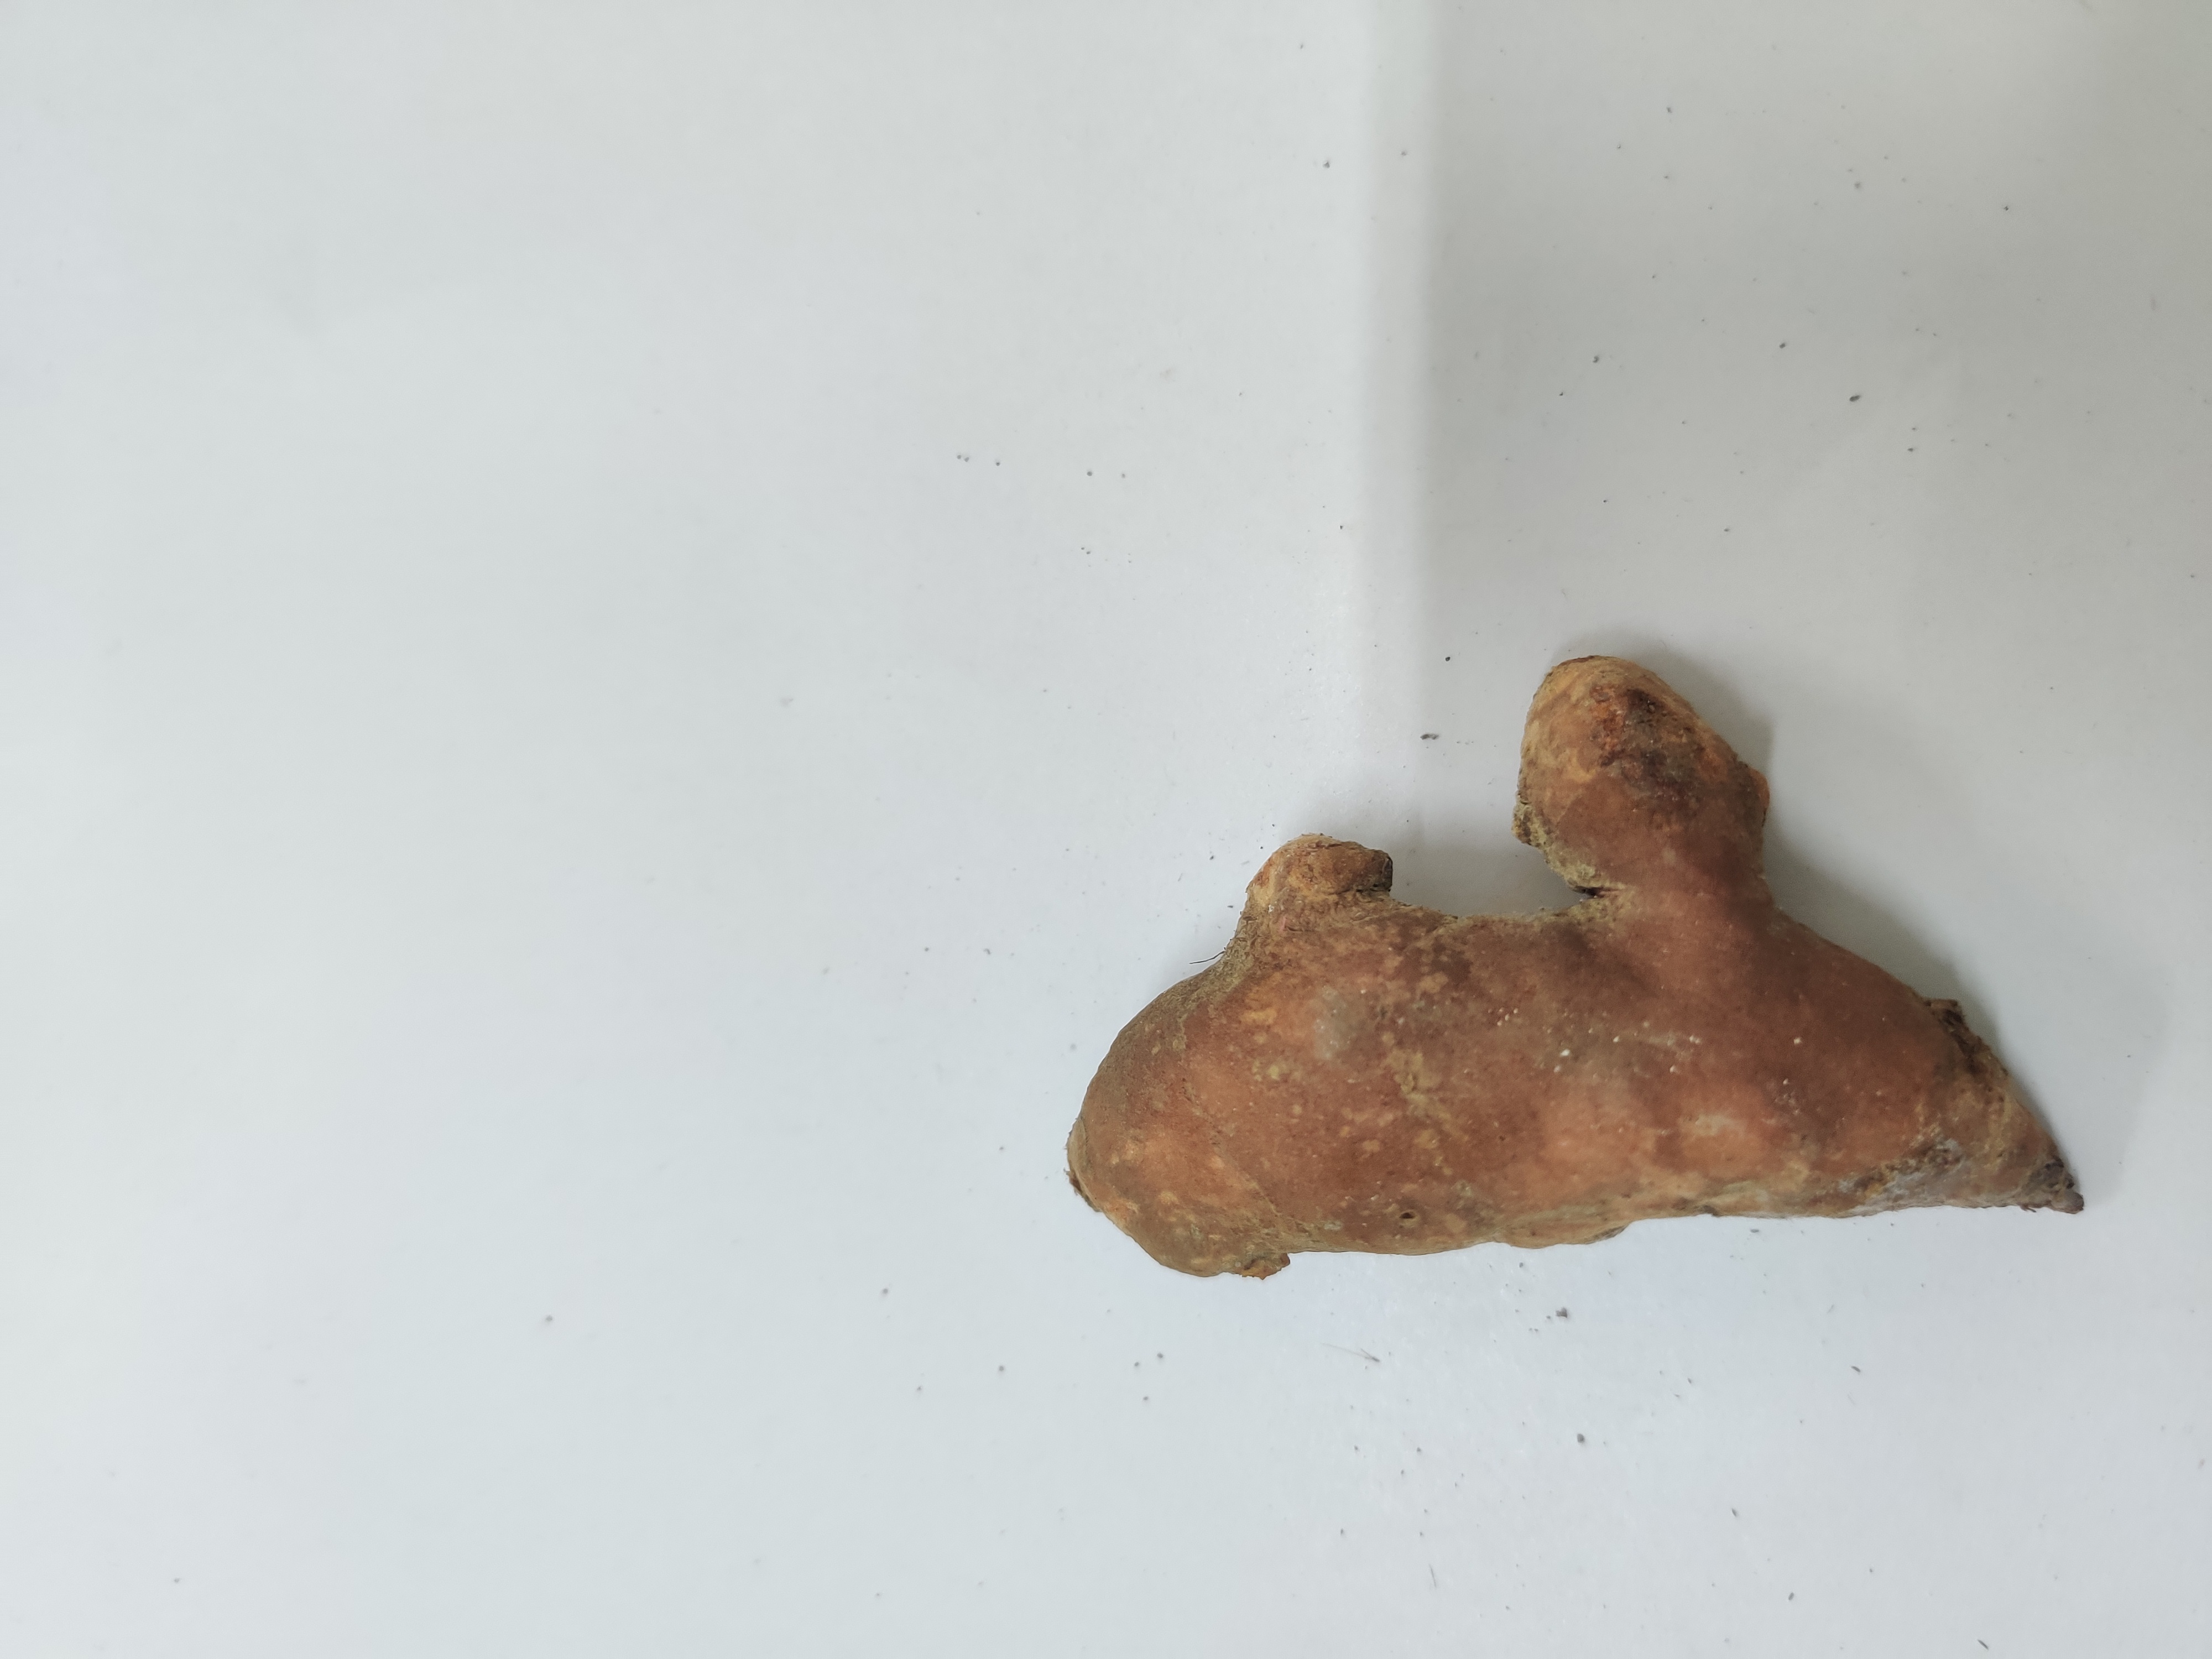
Crop: Turmeric
Condition: Severely Damaged